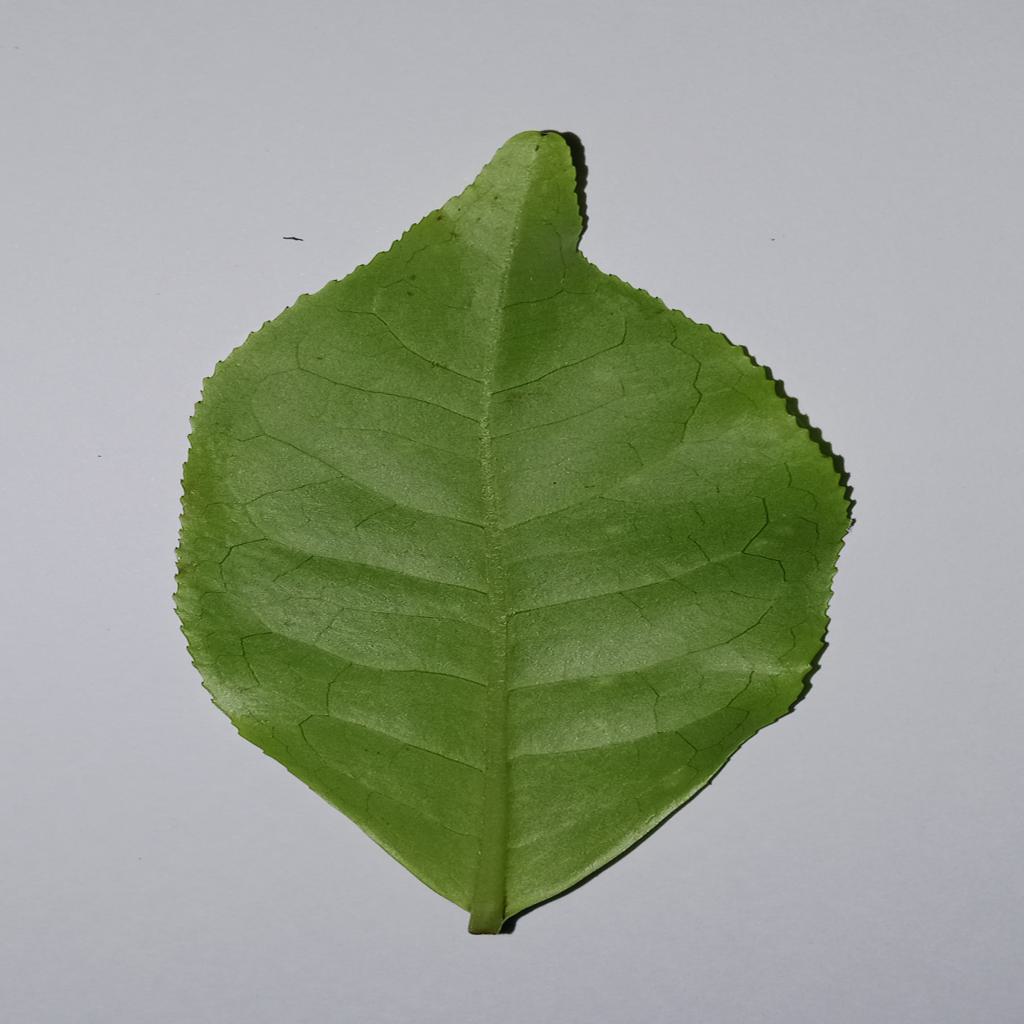
Label: Healthy